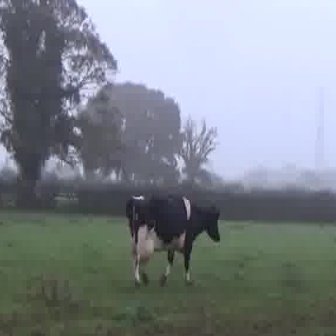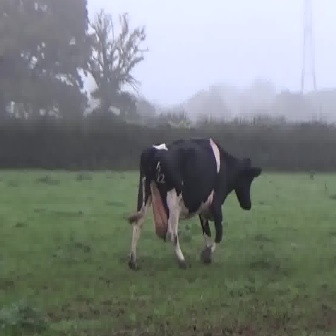
  Please identify the target specified by the bounding box [122,191,220,289] in the first image and locate it in the second image. Return the coordinates in [x_min,y_min,x_max,y_max] format.
Answer: [125,135,261,271]